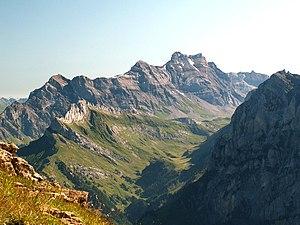
Le sommet des Diablerets se situe dans les Alpes bernoises en Suisse. Avec ses 3 210 m d'altitude, il s'agit du point culminant du massif du même nom.